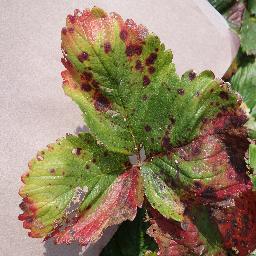
Label: Strawberry___Leaf_scorch